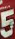
Number: 5